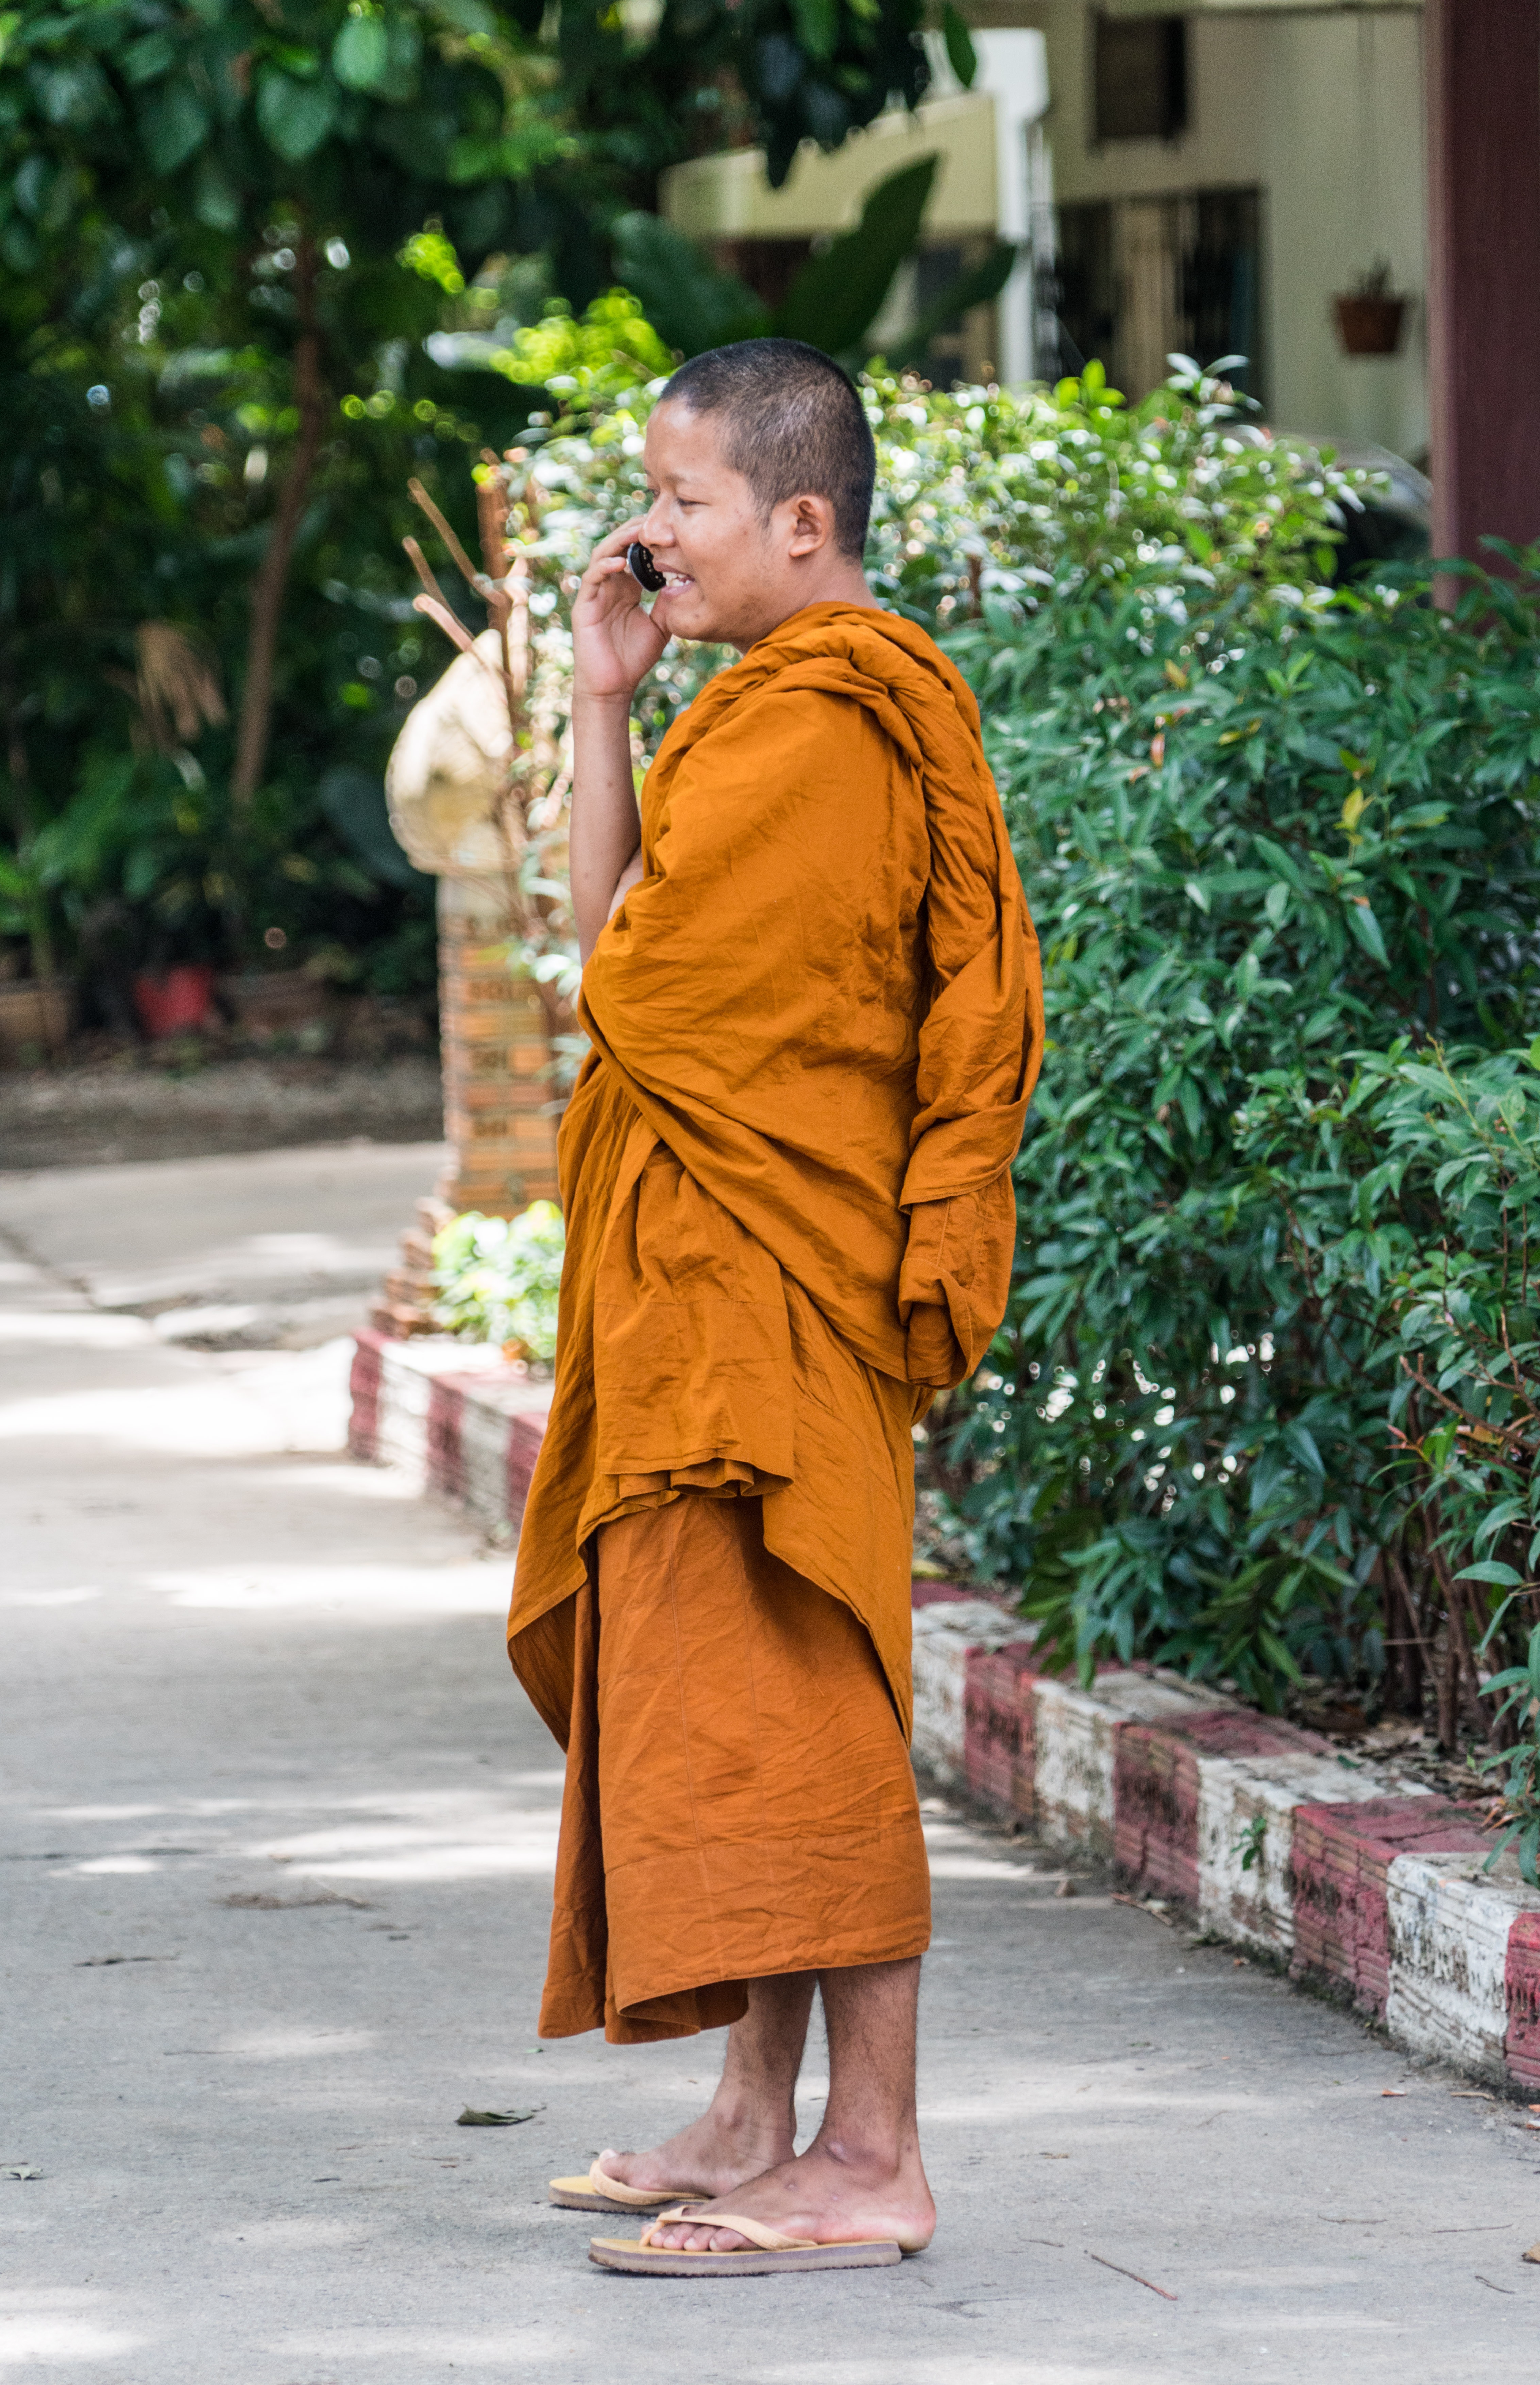
man, person, people, technology, boy, travel, male, asian, young, communication, monk, religion, child, smiling, cell phone, thailand, happy, temple, talking, culture, tradition, chiang mai